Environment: lab
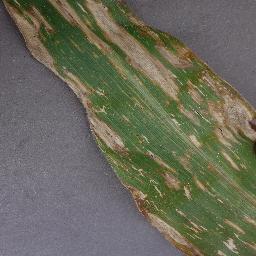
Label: gray_leaf_spot